Nissan VQ engine

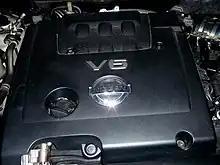
Nissan VQ23DE engine in a 2004 Nissan Teana J31

The VQ23DE displaces 2.3 L (2349 cc) and is eqontinuously Variable-valve Timing Control). Bore and stroke are , and compression ratio is 9.8:1. It produces at 6000 rpm and at 4400 rpm.